James B. Nutter Sr.

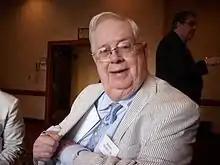
James B. Nutter Sr.

James B. Nutter, Sr. (January 23, 1928 – July 7, 2017) was the founder and chairman of James B. Nutter & Company, a privately owned mortgage banking firm headquartered in Kansas City, Missouri. It is one of the oldest and largest family-owned and operated mortgage lending firms in the United States, servicing billions in mortgages and making home loans in all 50 states, the District of Columbia and Puerto Rico.